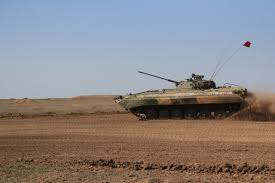
Label: BMP